History of Spokane, Washington

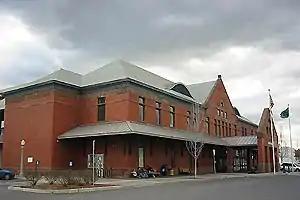
Spokane's historic Northern Pacific Railway Depot

In 1836, Reverend Samuel Parker visited the area and reported that around 800 Native Americans were living in Spokane Falls. A medical mission was established by Marcus and Narcissa Whitman to cater for Cayuse Indians and hikers of the Oregon Trail at Walla Walla in the south. After the Whitmans were killed by Indians in 1847, Reverend Cushing Eells established Whitman College in the city of Walla Walla, Washington in their memory. Rev. Eells built the first church in Spokane in 1881. Between 1881 and 1882 the first Baptist and Episcopal churches were started, and the first Presbyterian church in 1883.